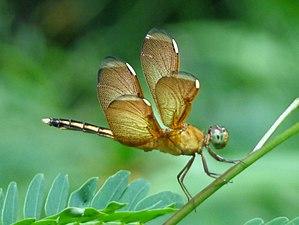
Neurothemis terminata est une espèce de libellule de la famille des Libellulidae. Cette espèce se reproduit sur les lacs, dans les marais et dans les champs de riz. Elle se trouve principalement dans des habitats artificiels et est absente de la forêt bien développée. L'espèce est présente aux États fédérés de Micronésie, à Guam, en Indonésie, au Japon, en Malaisie, à Palaos et aux Philippines.